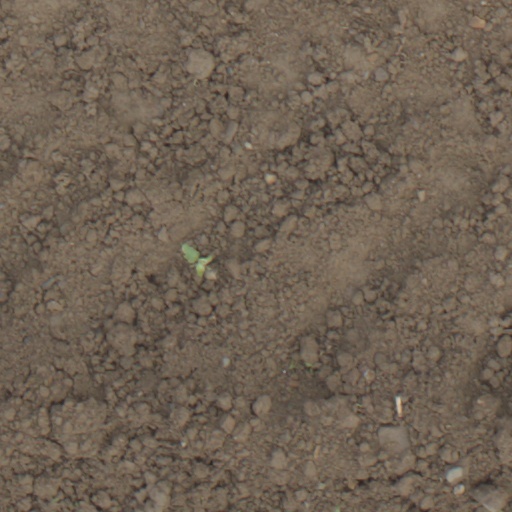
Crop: wheat